Carabane

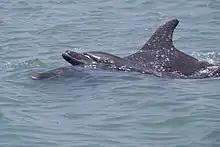
Bottlenose dolphins are plentiful in the Casamance River.

The sandbar of Carabane has very few mammals other than pets, although the French first noted the presence of monkeys in 1835. In 1870, other settlers noted with disgust that the natives often ate monkeys and dogs. In the early 21st century, bottlenose dolphins ("Tursiops truncatus") are commonly sighted off the island. The lack of tourism because of the civil unrest has benefited biodiversity. In this way, the nearby Basse Casamance National Park, which has been closed for years, has seen a remarkable return of Nile crocodiles ("Crocodylus niloticus"), Senegalese manatees ("Trichechus senegalensis"), and breeding birds.